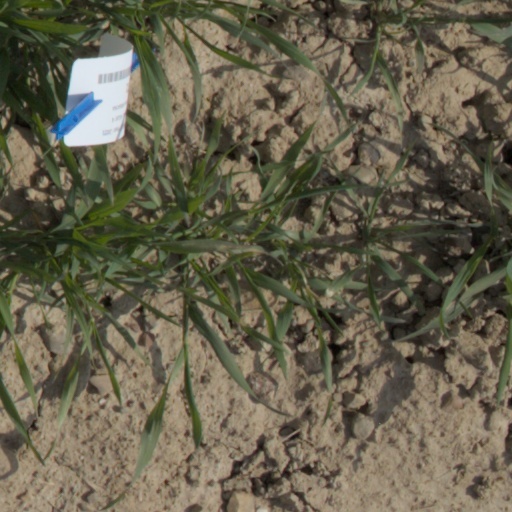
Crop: wheat